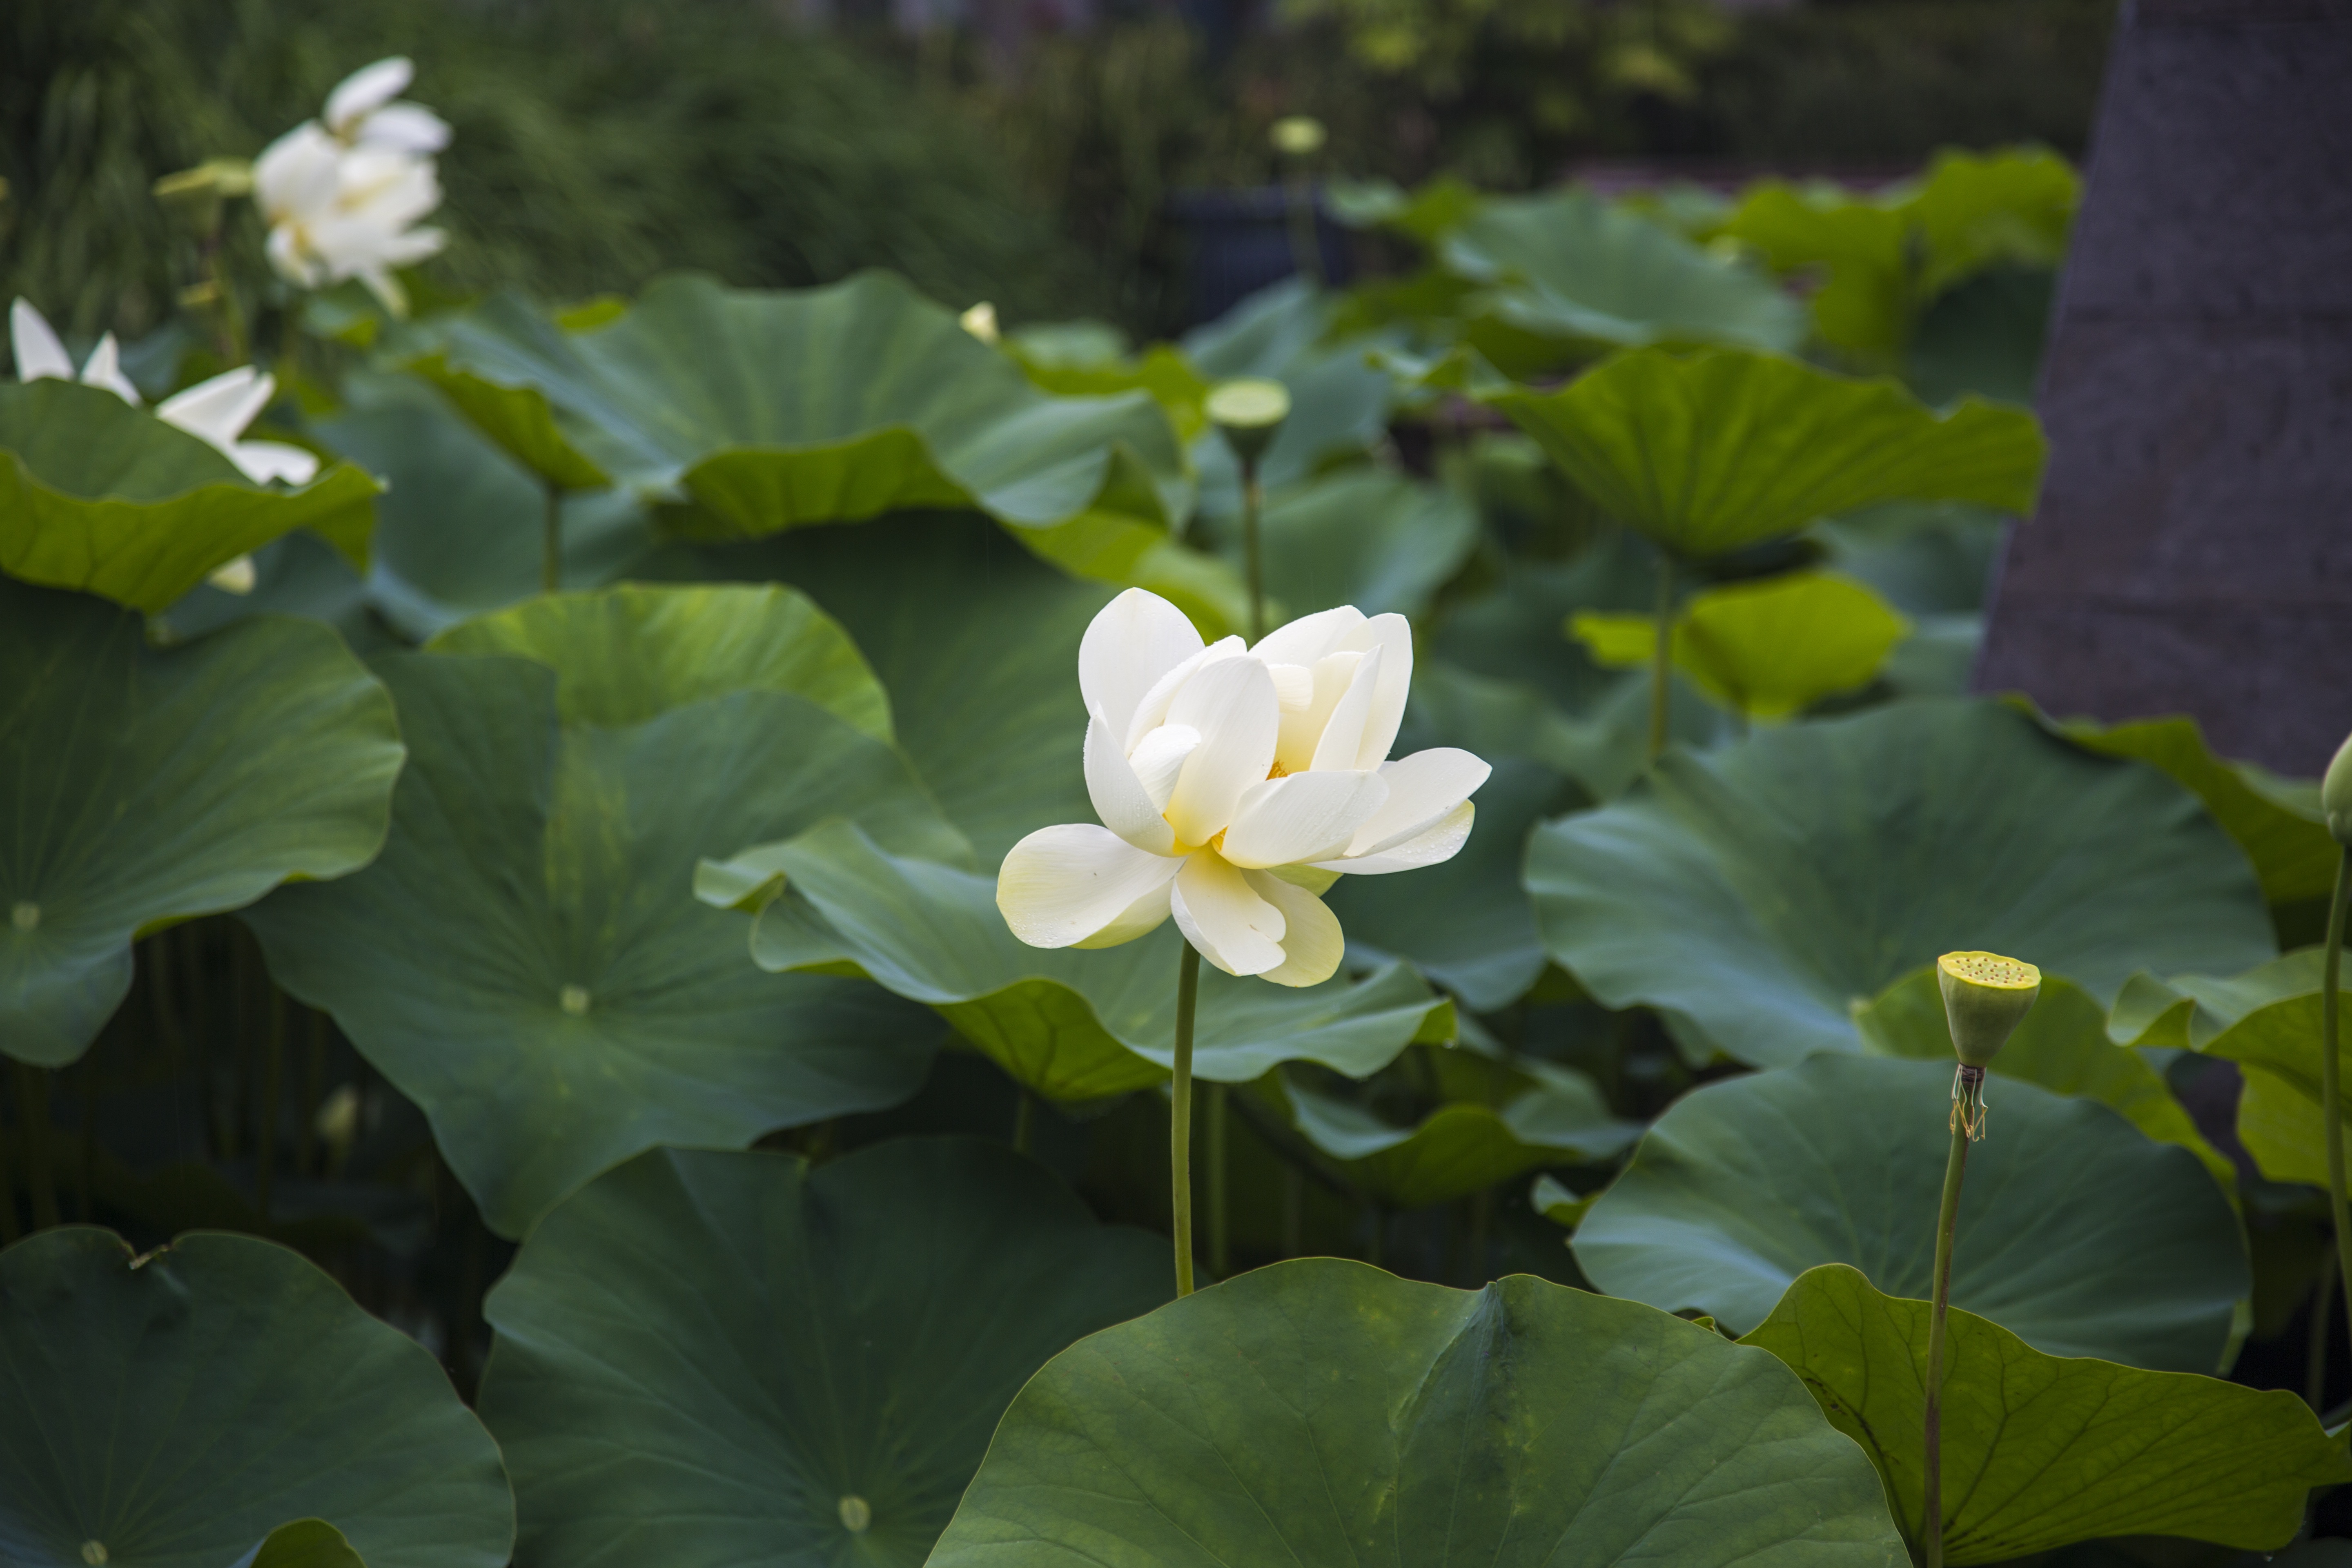
landscape, nature, plant, leaf, flower, petal, summer, pond, green, botany, sacred lotus, aquatic plant, flora, wildflower, flowers, lotus, beautiful, green leaves, flowering plant, annual plant, the dirt without dye, peng, land plant, lotus family, proteales